Virgin and Child with Canon van der Paele

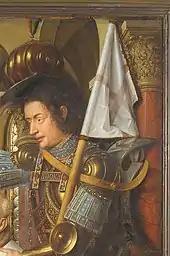
Detail showing St. George in armour

The panel is one of the earliest known northern European "sacra conversazione" (the Virgin and Child shown with a group of saints in a relatively informal grouping) paintings. The Virgin sits on an elevated throne, situated beneath a minutely detailed and extravagantly decorated brocade baldachin containing white rose patterns, symbolising her purity. Given the church setting, Mary occupies the area where the altarpiece would usually be. The steps leading to the throne are covered with an oriental carpet. Her idealised facial type (and that of St. George) is very similar to the Virgin in van Eyck's Washington "Annunciation".